Belarusian Latin alphabet

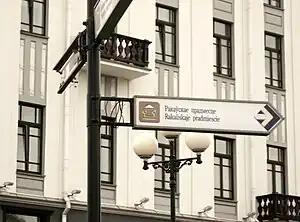
Biscriptal street sign in Minsk, Belarus.

The Belarusian Latin alphabet or Łacinka (from) for the Latin script in general is the Latin script as used to write Belarusian. It is similar to the Sorbian alphabet and incorporates features of the Polish and Czech alphabets. Today, Belarusian most commonly uses the Cyrillic alphabet.